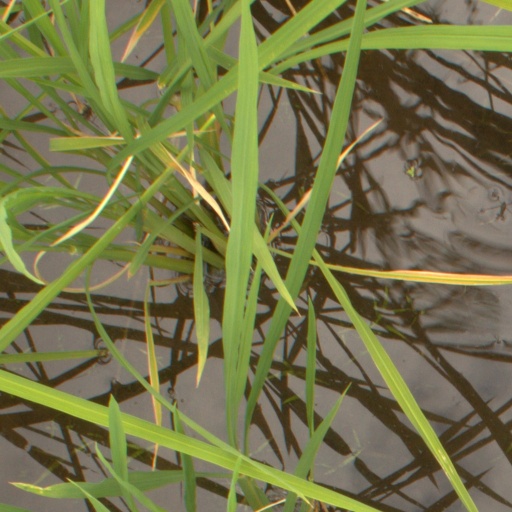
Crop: rice